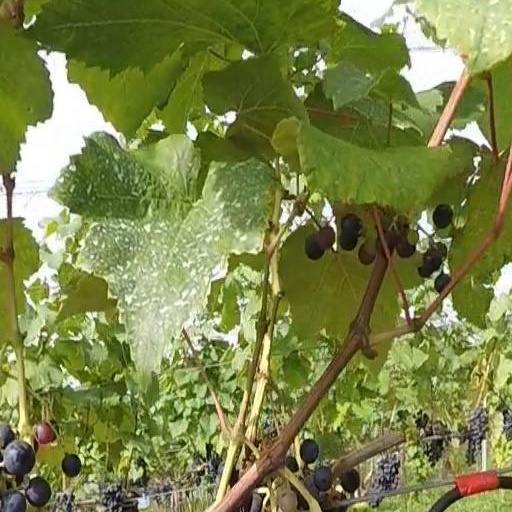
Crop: grape